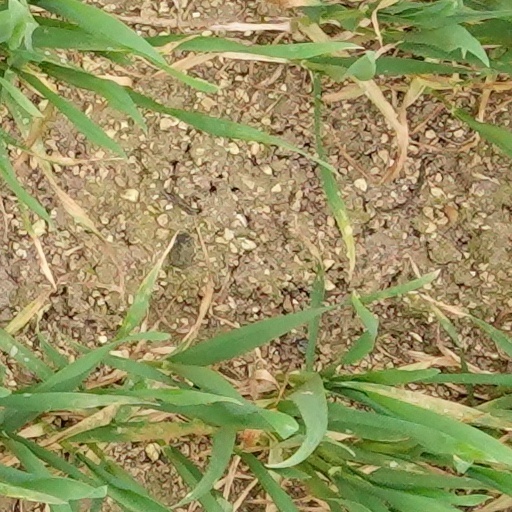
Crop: wheat